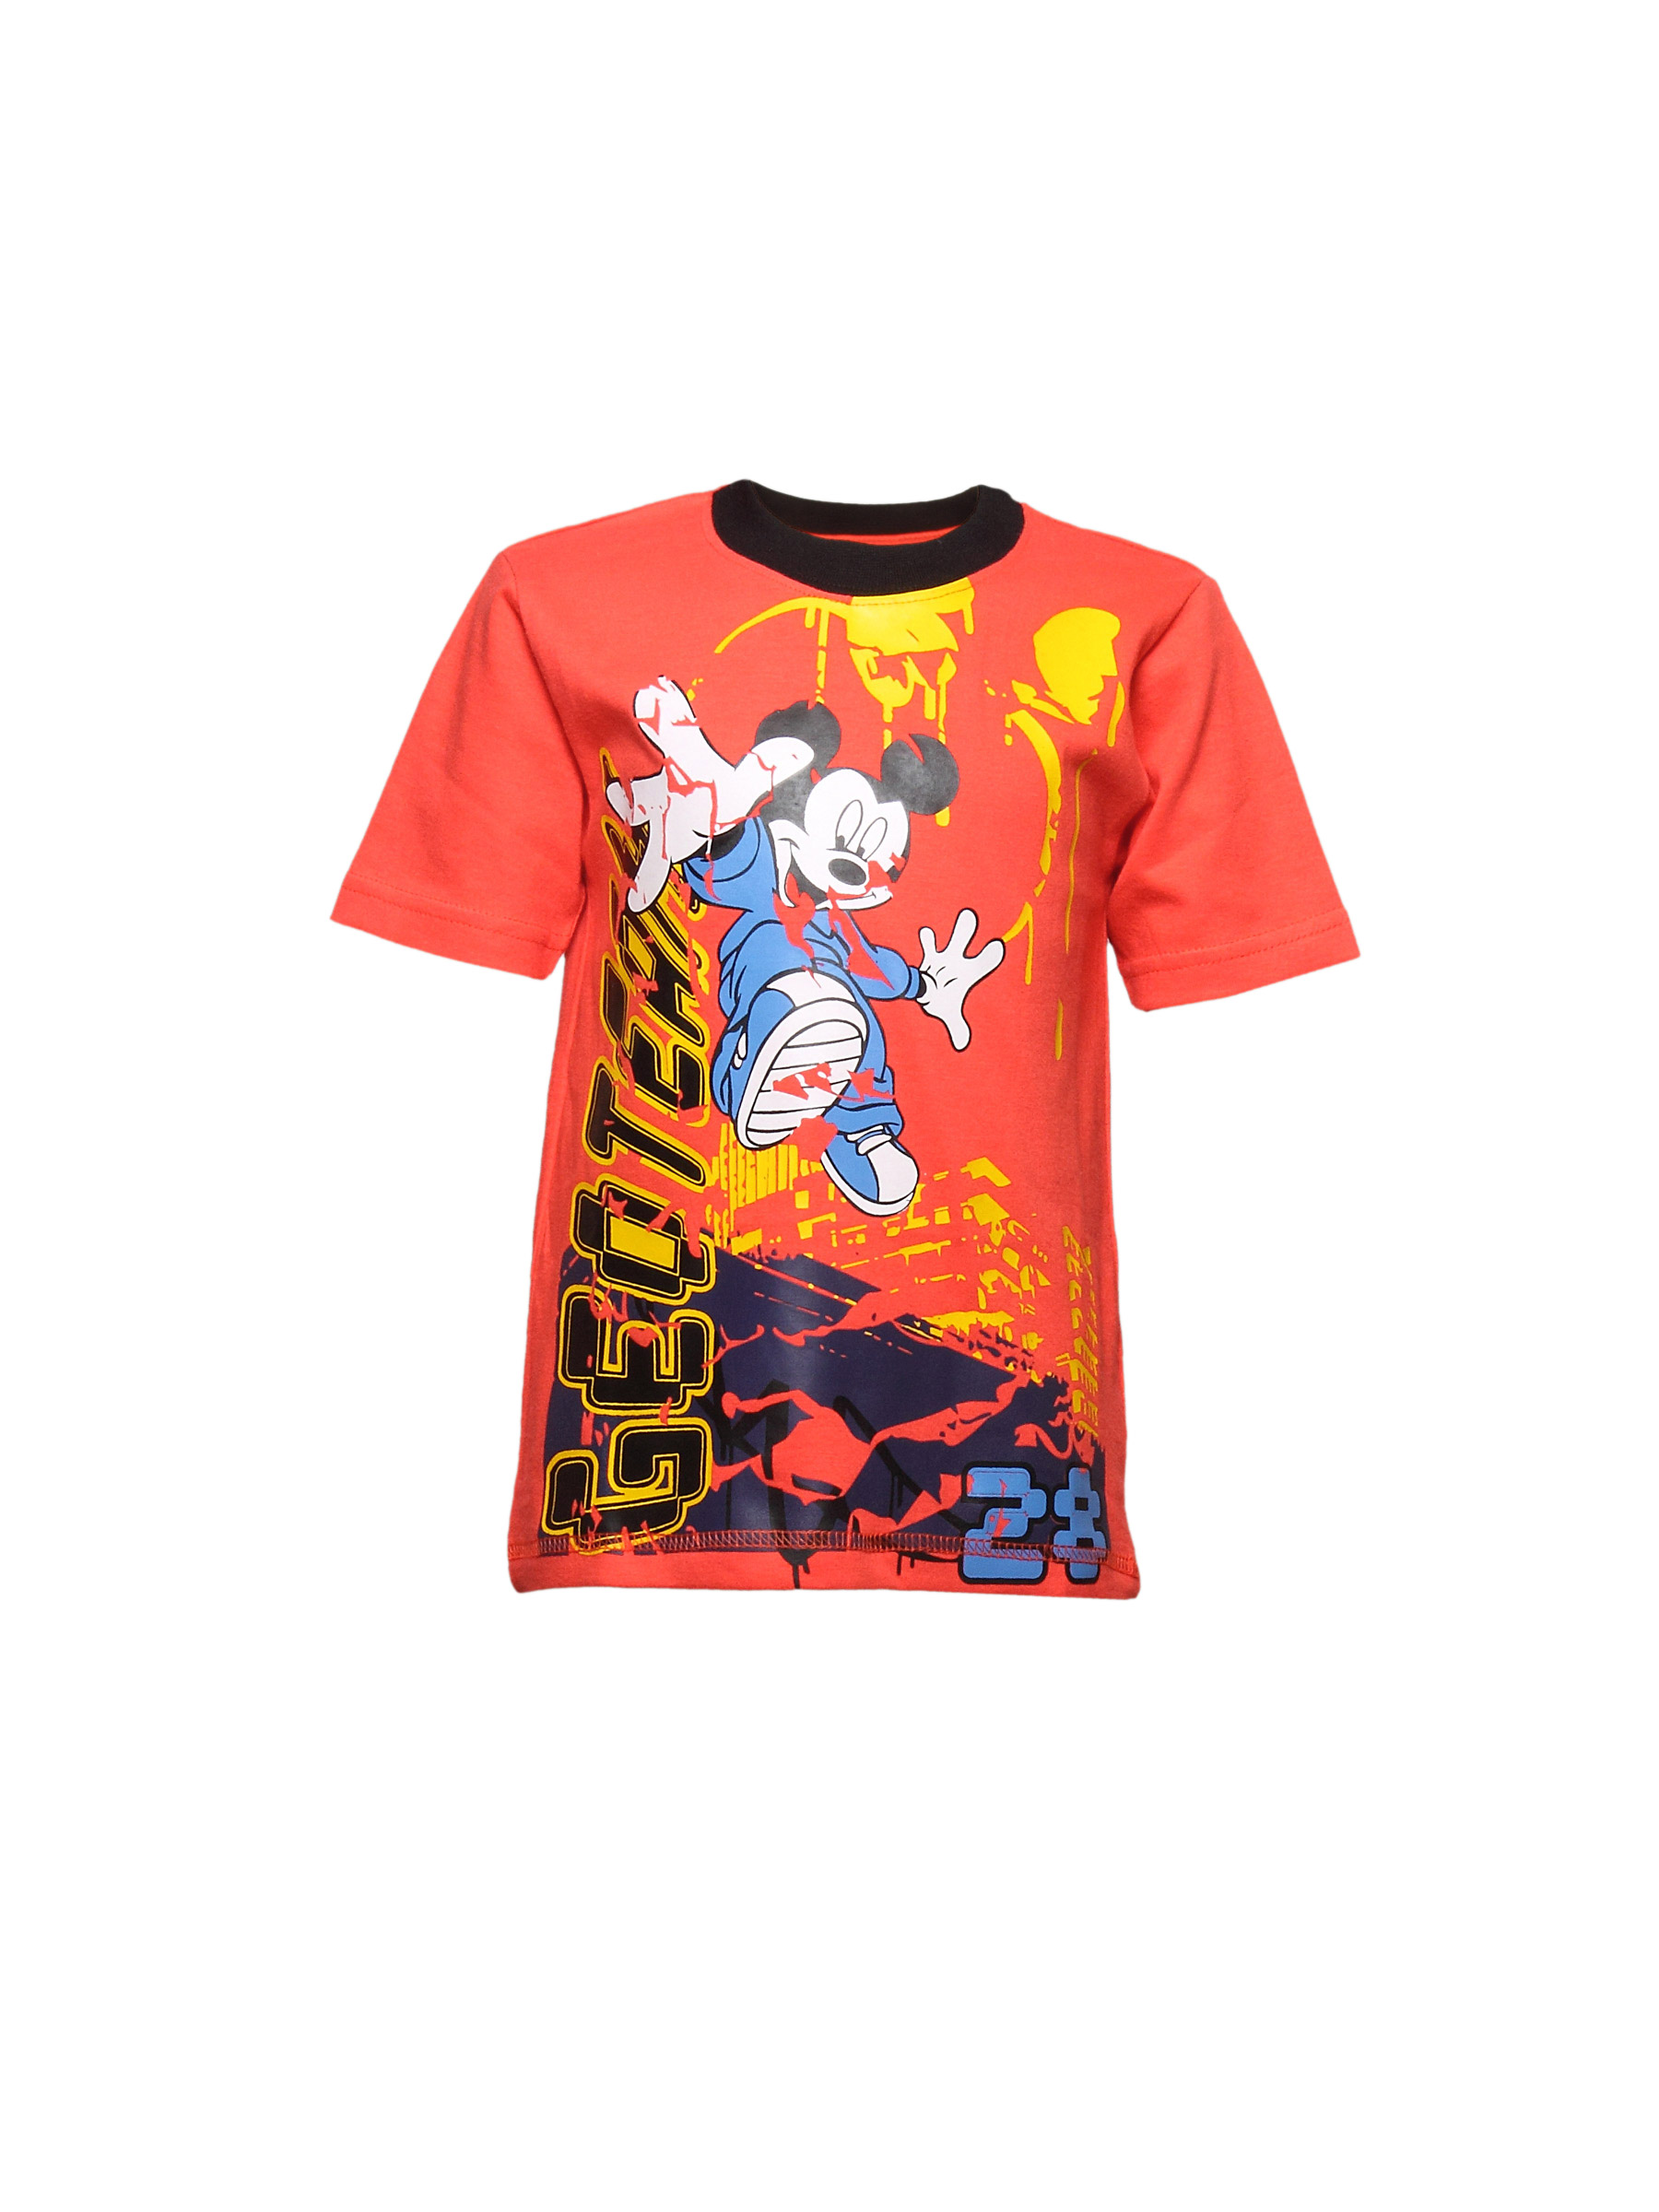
Disney Kids Boy's Red Geo Team Kidswear
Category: Apparel / Topwear / Tshirts
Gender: Boys
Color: Red
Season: Summer 2011
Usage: Casual